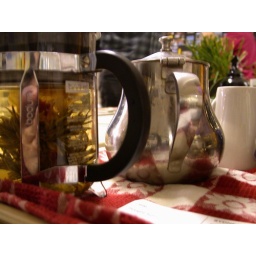
Eve's magic tea ball unfolding in the pot